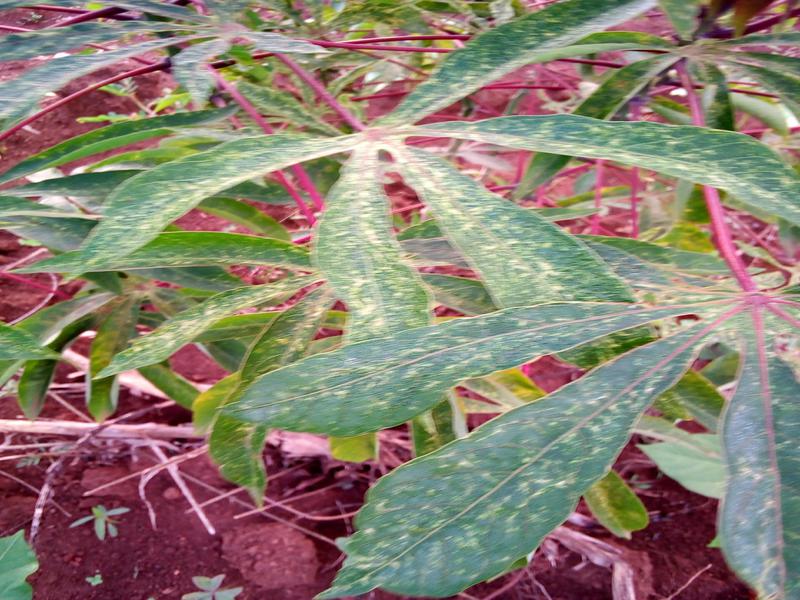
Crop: cassava
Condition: green_mottle